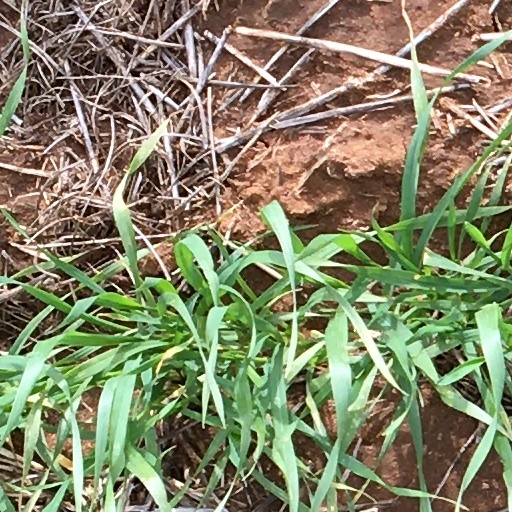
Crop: wheat